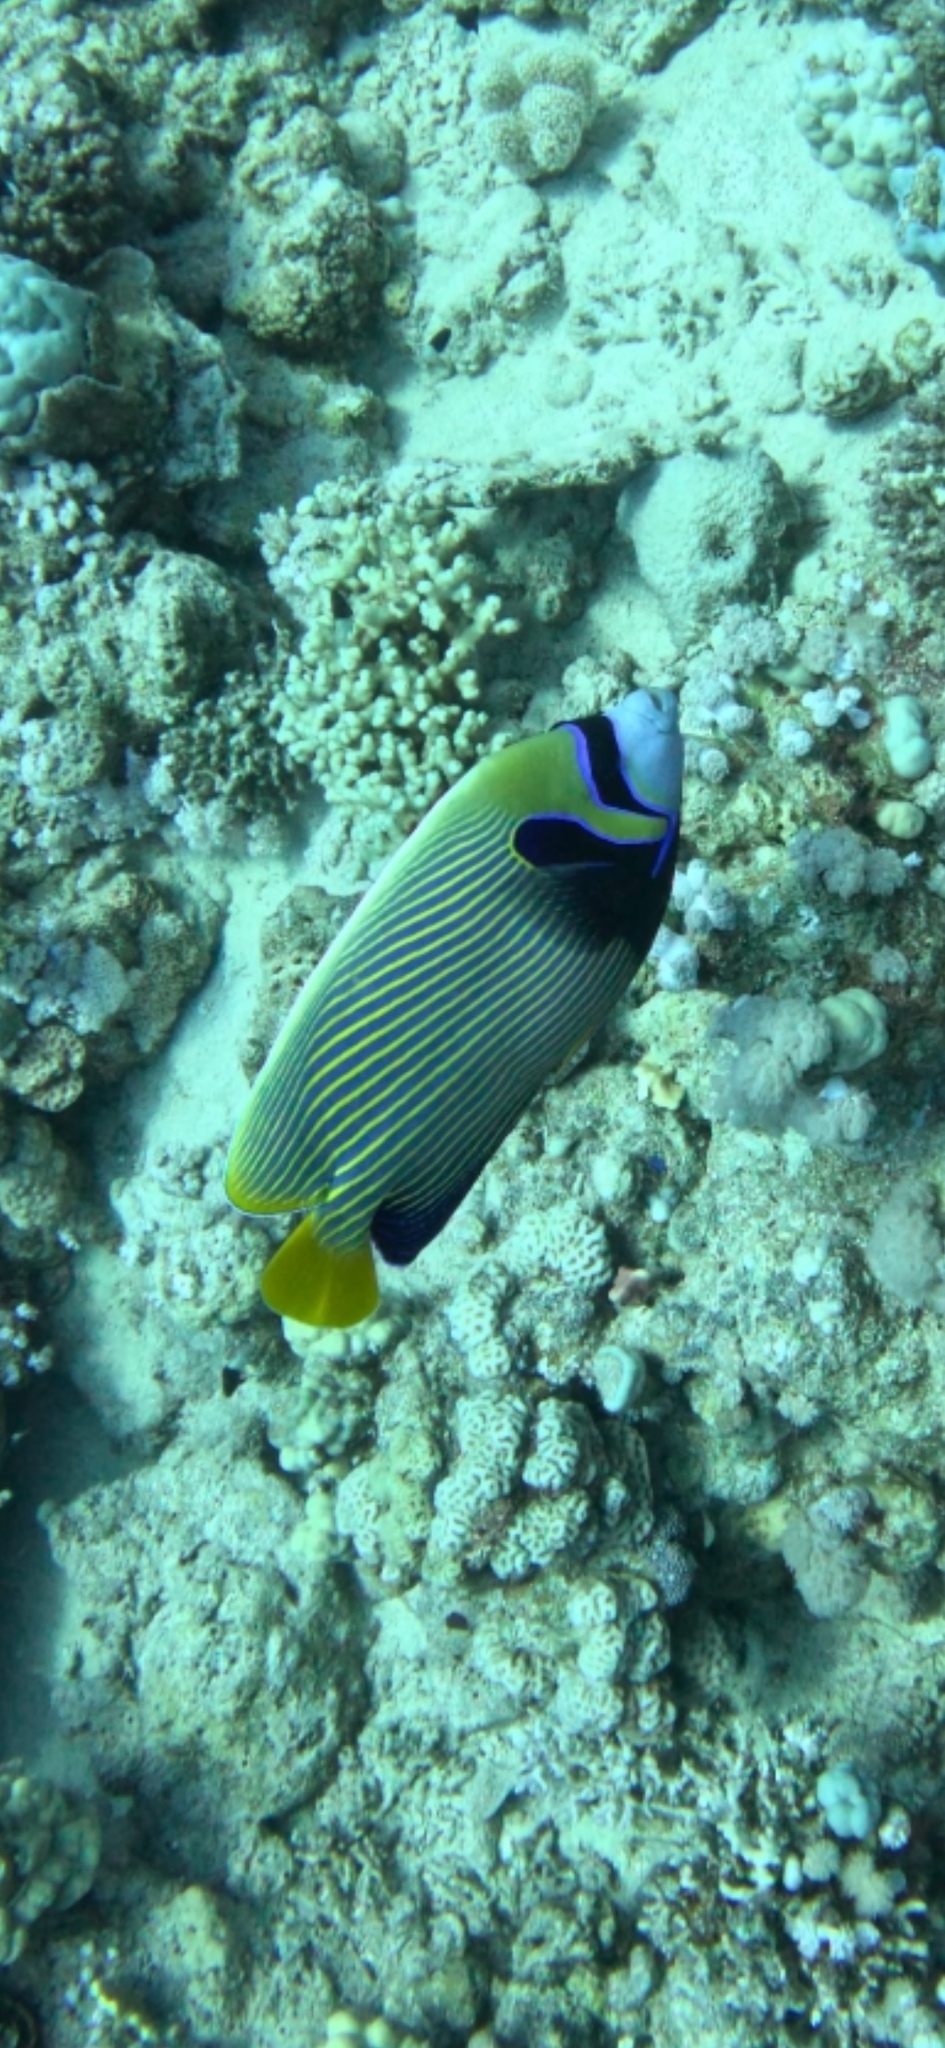
Pomacanthus imperator (Emperor Angelfish)